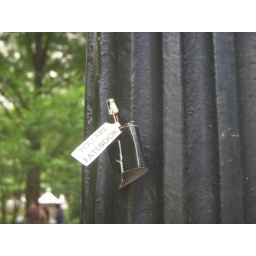
Aha! Another FATEBOOK The Show led light spotted in Rittenhouse Square on a light pole